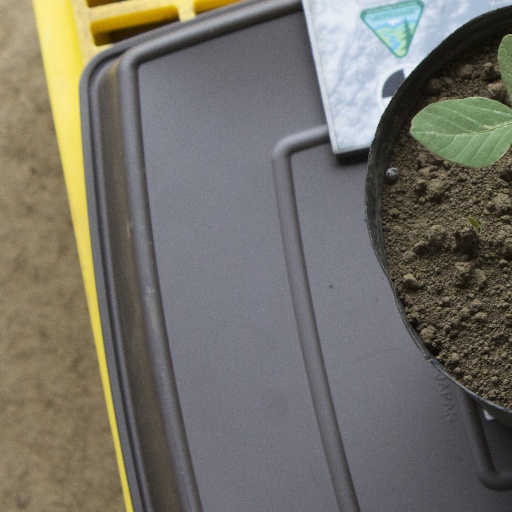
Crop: soybean